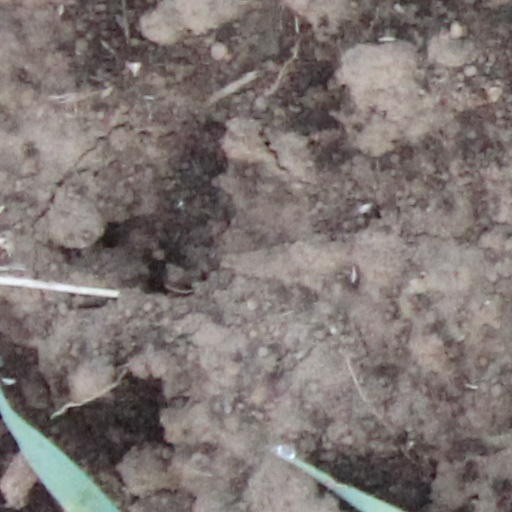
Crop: wheat